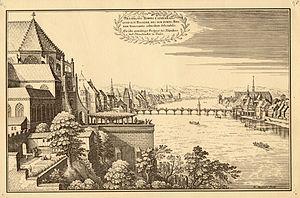
Bâle est une ville de Suisse. C'est la troisième ville la plus peuplée de Suisse après Zurich et Genève, et le chef-lieu du canton de Bâle-Ville. La commune de Bâle compte 177 654 habitants en 2019. Elle se situe dans le nord-ouest de la Suisse, où le Rhin se dirige vers le nord. Sur le plan politique, le gouvernement du canton est également l'organe exécutif de la ville de Bâle. Cette particularité existe depuis 1876.